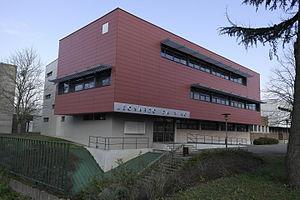
Le bâtiment Vinci, qui abrite la section technique du lycée Augustin-Thierry. Sa façade, baptisée On-Off, est l'oeuvre de l'artiste Nicolas Royer, qui l'a réalisée dans le cadre du 1% culturel (2008).
La cité scolaire Augustin-Thierry est un établissement d'enseignement secondaire et supérieur public situé à Blois, dans l'académie d'Orléans-Tours. Réunissant un collège, un lycée général et technologique, une section professionnelle et le GRETA du Loir-et-Cher, la cité scolaire accueille, à la rentrée 2016, 1 623 élèves et étudiants et environ 325 personnels encadrants.
L’histoire de la cité scolaire Augustin-Thierry commence avec la création, par lettre patente, d'un collège royal à Blois par Henri III en 1581 et continue jusqu'à nos jours, malgré plusieurs interruptions et changements de locaux.